Adam Mickiewicz Avenue, Bydgoszcz

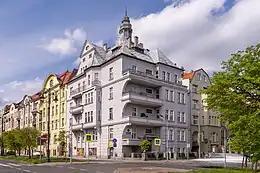
Northern frontage viewed westwards

The street links Gdańska Street to Józef Weyssenhoff Square. Its northern frontage is a set of tenements and villas built in the first decade of the 20th century. On the southern side are located the Polish Theatre and Jan Kochanowski Park.